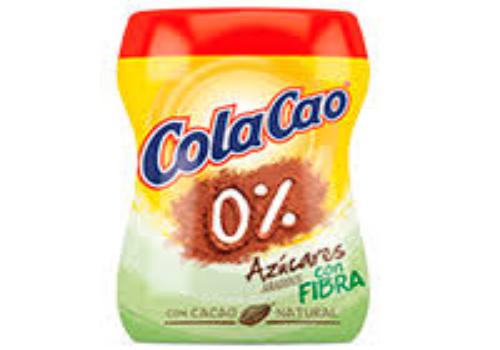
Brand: Cola Cao
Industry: Food